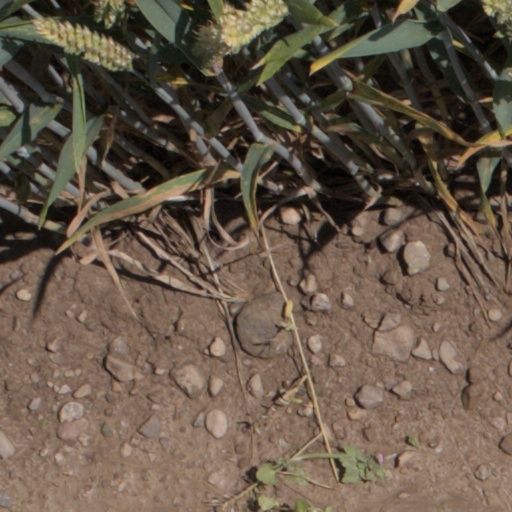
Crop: wheat